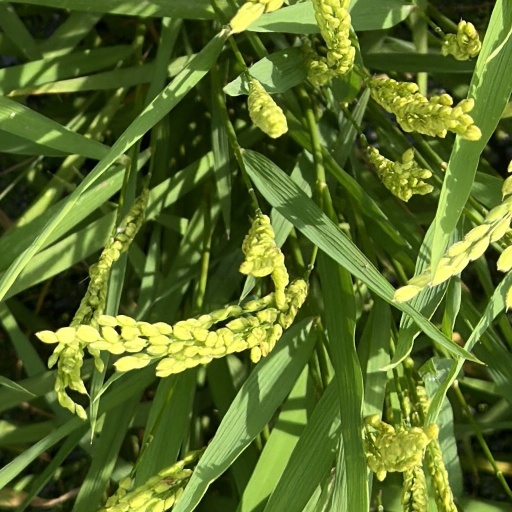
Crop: rice